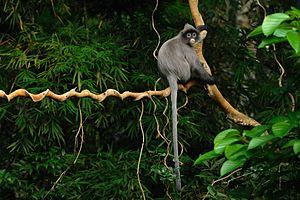
Le Semnopithèque de Phayre est une espèce en danger qui fait partie des Primates d'Asie du Sud-Est. Ce singe est un semnopithèque de la famille des Cercopithecidae.
L'emblème de l'Inde est composé de trois lions sur un chapiteau orné d'une roue au centre, d'un buffle à droite et d'un cheval galopant à gauche.